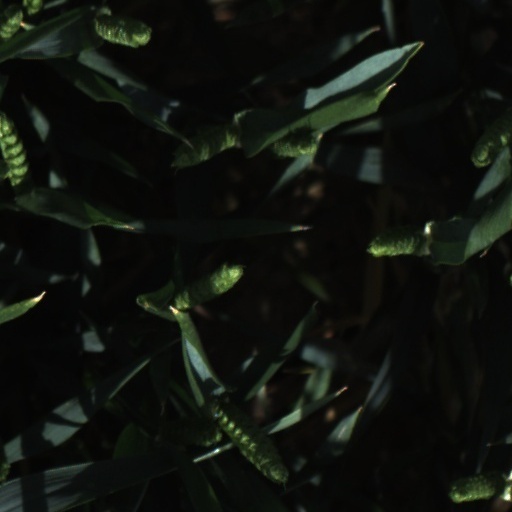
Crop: wheat